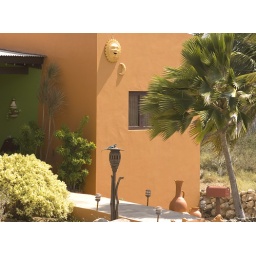
The houses in Aruba are mostly very colorful